Lake Altaussee

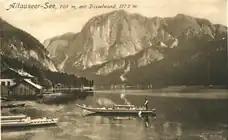
Lake Altaussee around 1910

At the outlet of Lake Altaussee, like other lakes in the inner Salzkammergut, there existed a hermitage specifically used for wood drifting. With relatively modest means, this location allowed for the storage of large quantities of water. The first mention of this hermitage dates back to the forest survey of 1561. In 1633, a new building was constructed, entirely made of wood at the time. The reconstruction of the Seeklause using ashlars began in 1781. Additionally, an external rake was built around 1300 to gather the floated wood. However, after the brewing operation in Aussee market in 1867, the rake fell into disuse. The final wood drifting event on the Altaussee Traun occurred in 1882. Presumably, the Klause was destroyed during a flood in 1899. Subsequent to the catastrophic floods of 1897 and 1899, the remaining traces of the rake were eliminated as part of the shore reinforcement measures.